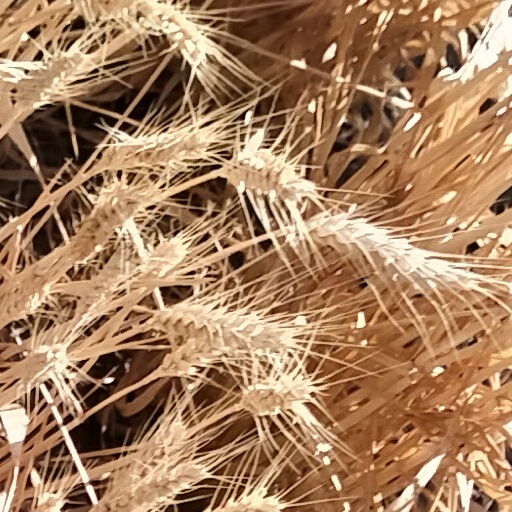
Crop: wheat